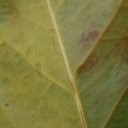
Label: Cerscospora